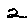
Label: 2